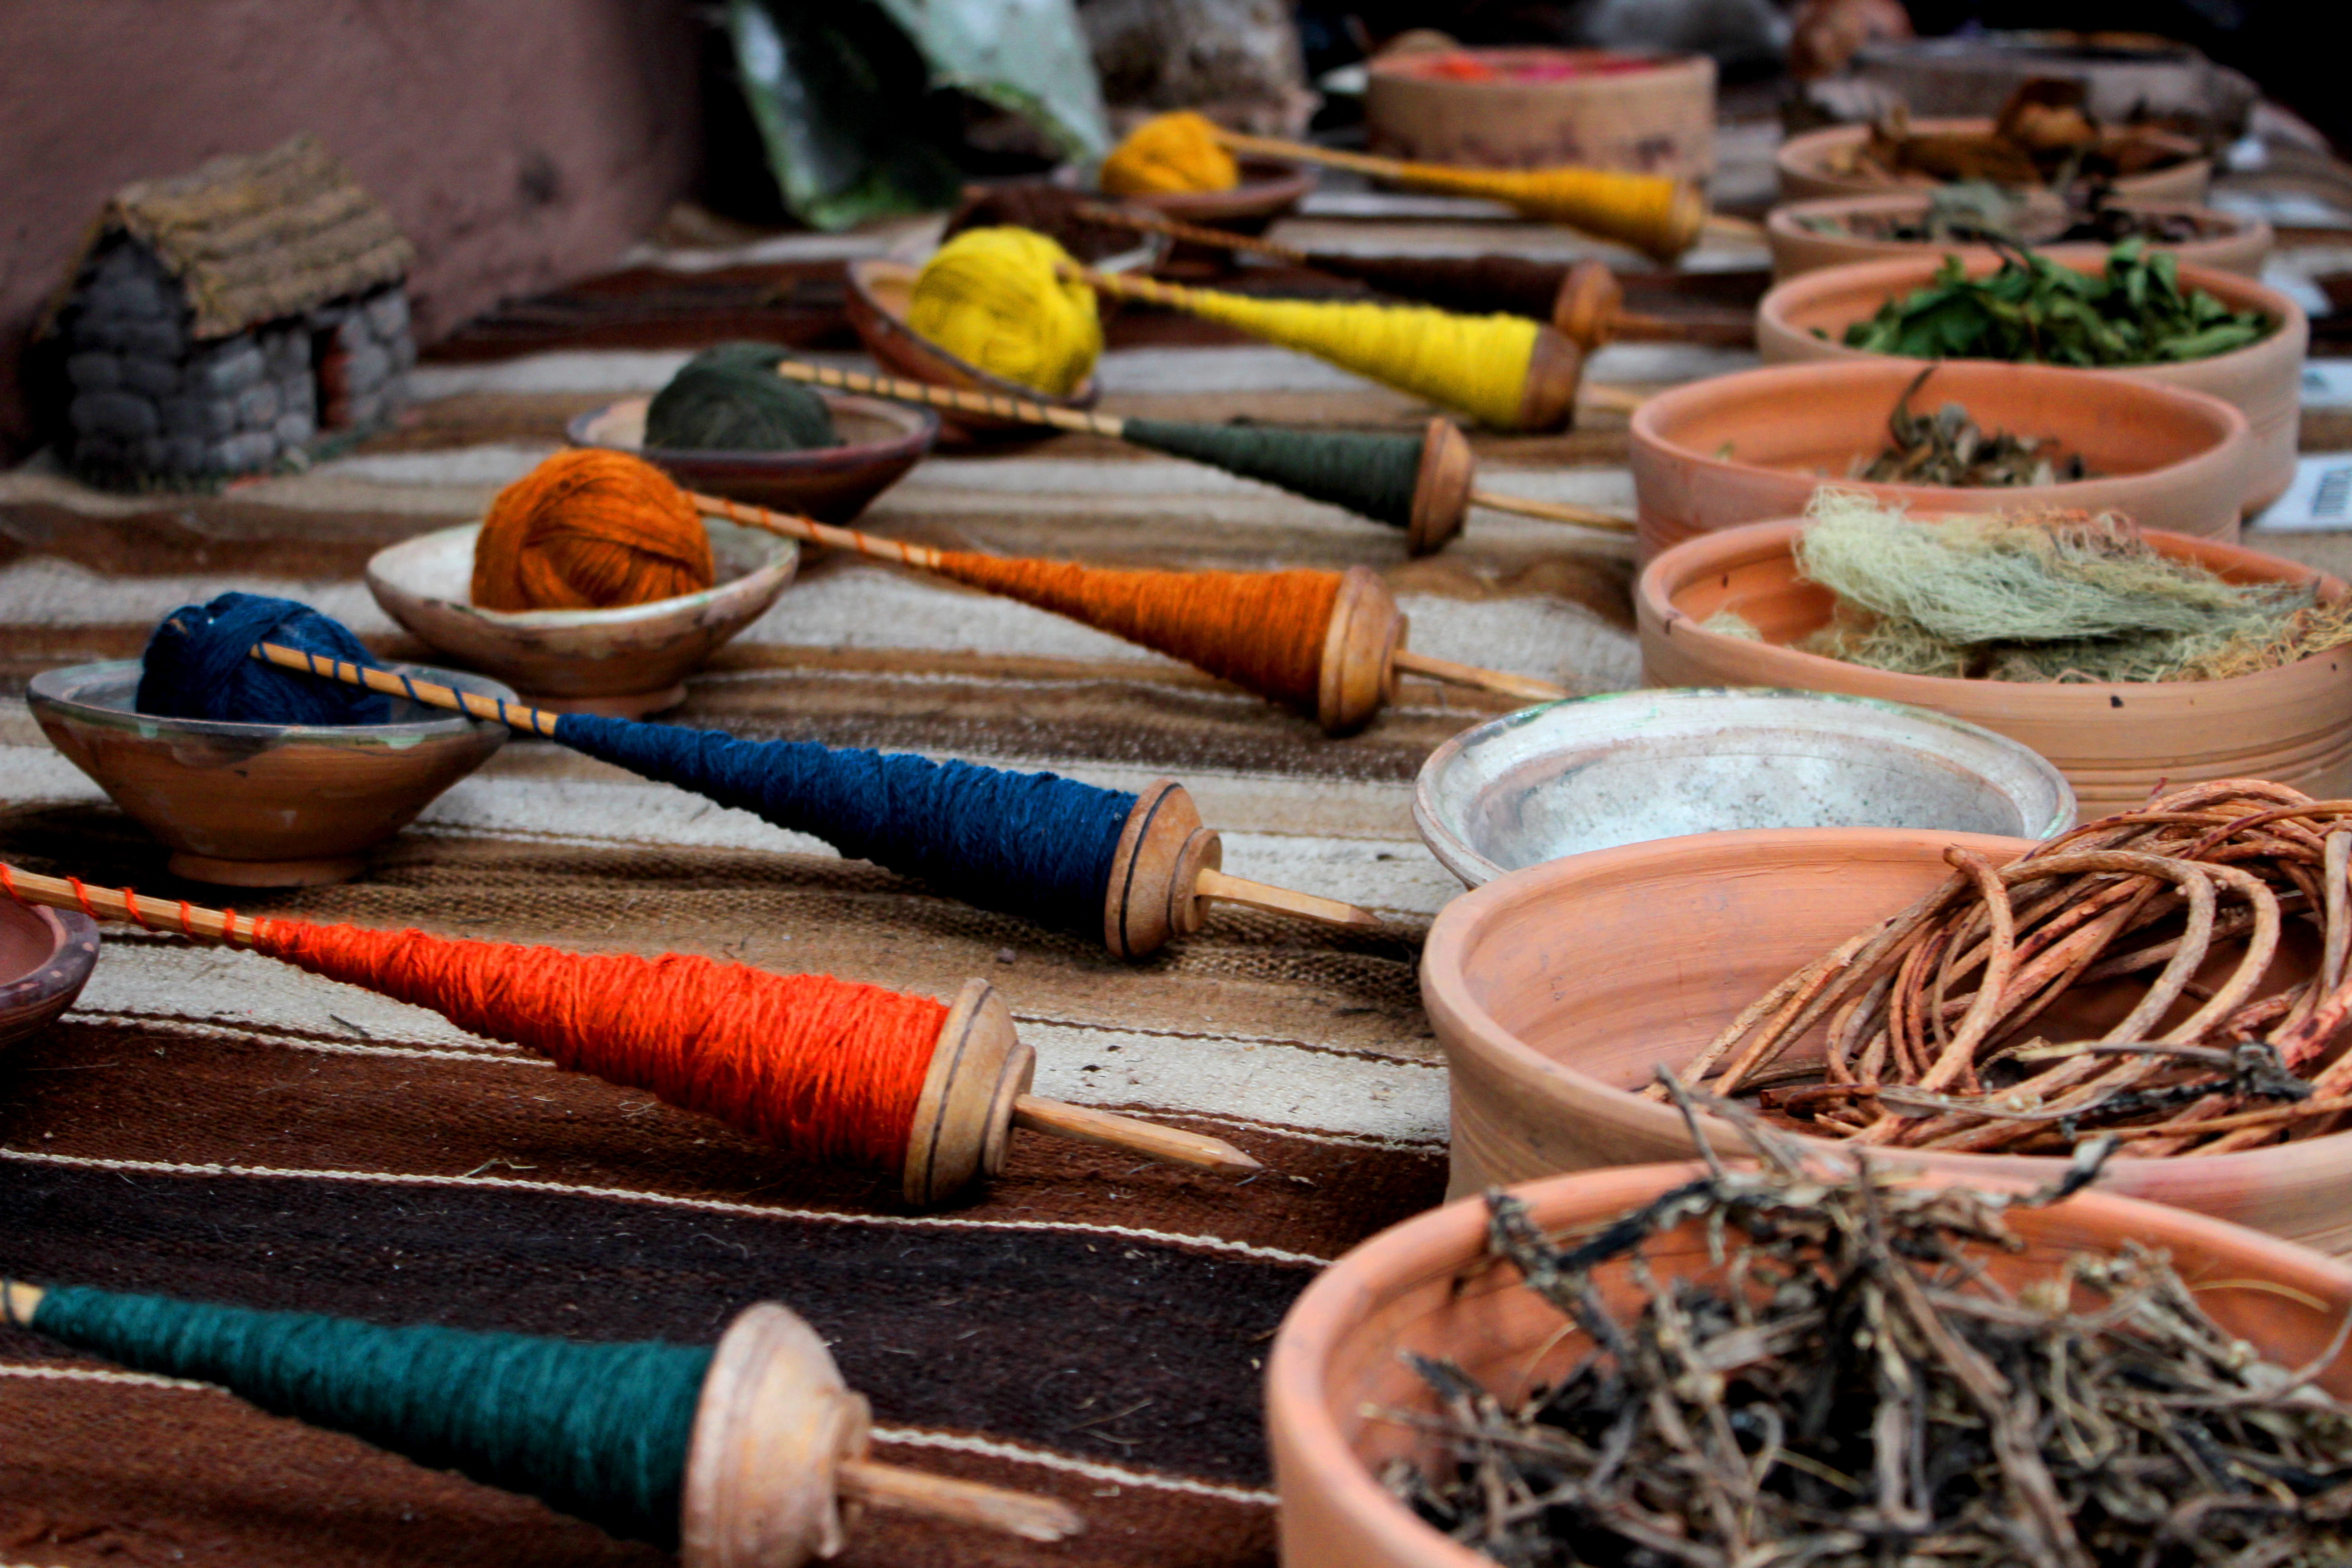
wood, texture, pattern, food, color, organized, industry, craft, thread, colour, wooden, handmade, traditional, depth of field, flavor, arts and crafts, art materials